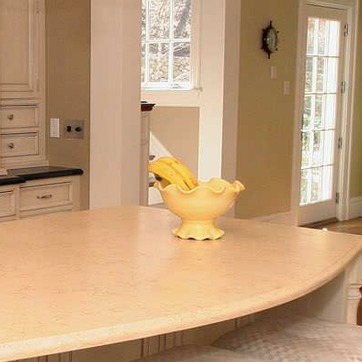
Material: food